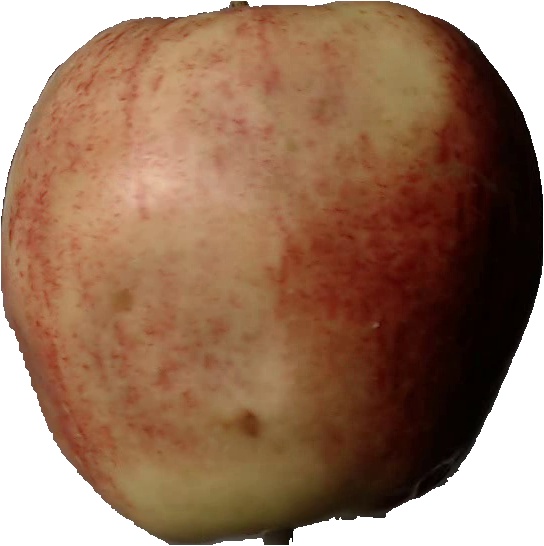
Label: apple_red_3